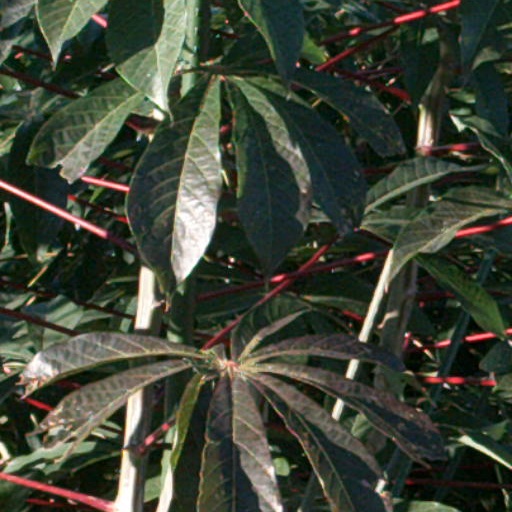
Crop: cassava